José Antonio Meade

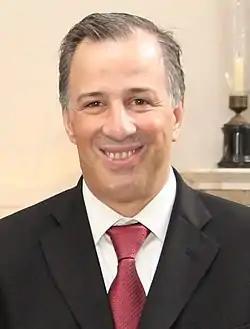
Foreign Minister José Antonio Meade at UK Foreign Office meeting, London, February 2015.

The first position he held in President Enrique Peña Nieto's administration was as Secretary of Foreign Affairs, where he broadened the relation with the United States, by creating a framework beyond migration and security, which promoted research, innovation, entrepreneurship and higher education, through the US-Mexico Bilateral Forum on Higher Education, Innovation and Research, and the Mexico-US Entrepreneurship and Innovation Council. Moreover, he improved the access of undocumented migrants in the US to health and education, as well as to key documents such as driving licenses, birth certificates and identification cards. Finally, he normalized diplomatic relations with Cuba and France. In 2013, Foreign Policy named him one of the world's most powerful people.